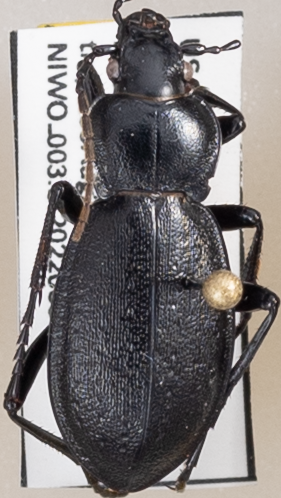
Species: Carabus taedatus
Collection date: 2022-08-09
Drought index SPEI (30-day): -0.142
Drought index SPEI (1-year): -0.88
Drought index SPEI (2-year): -1.106